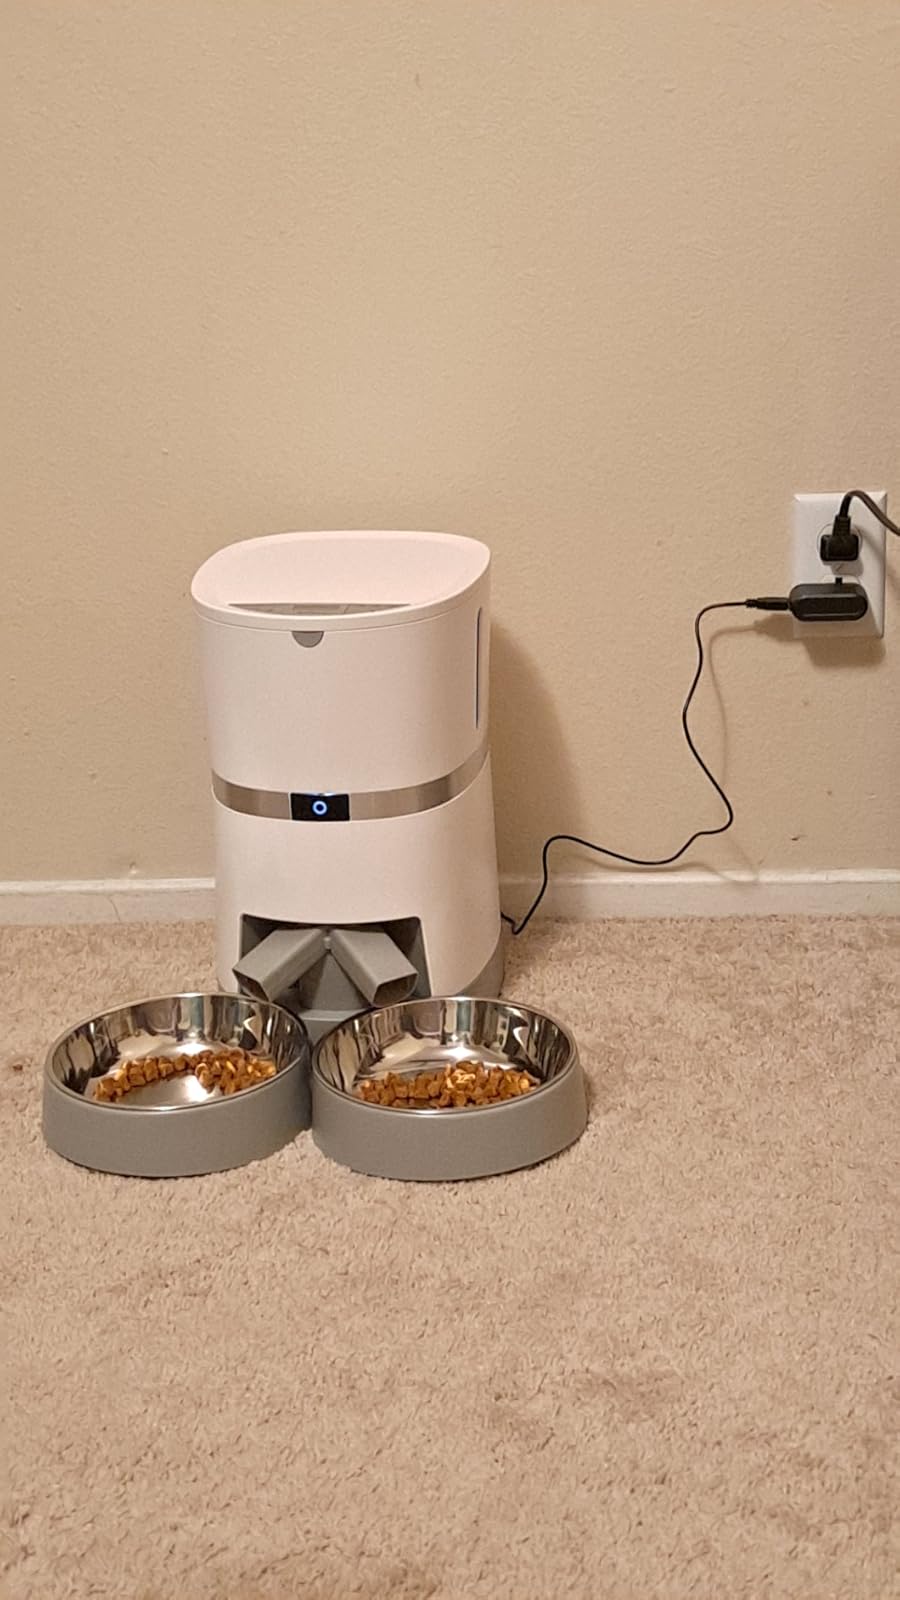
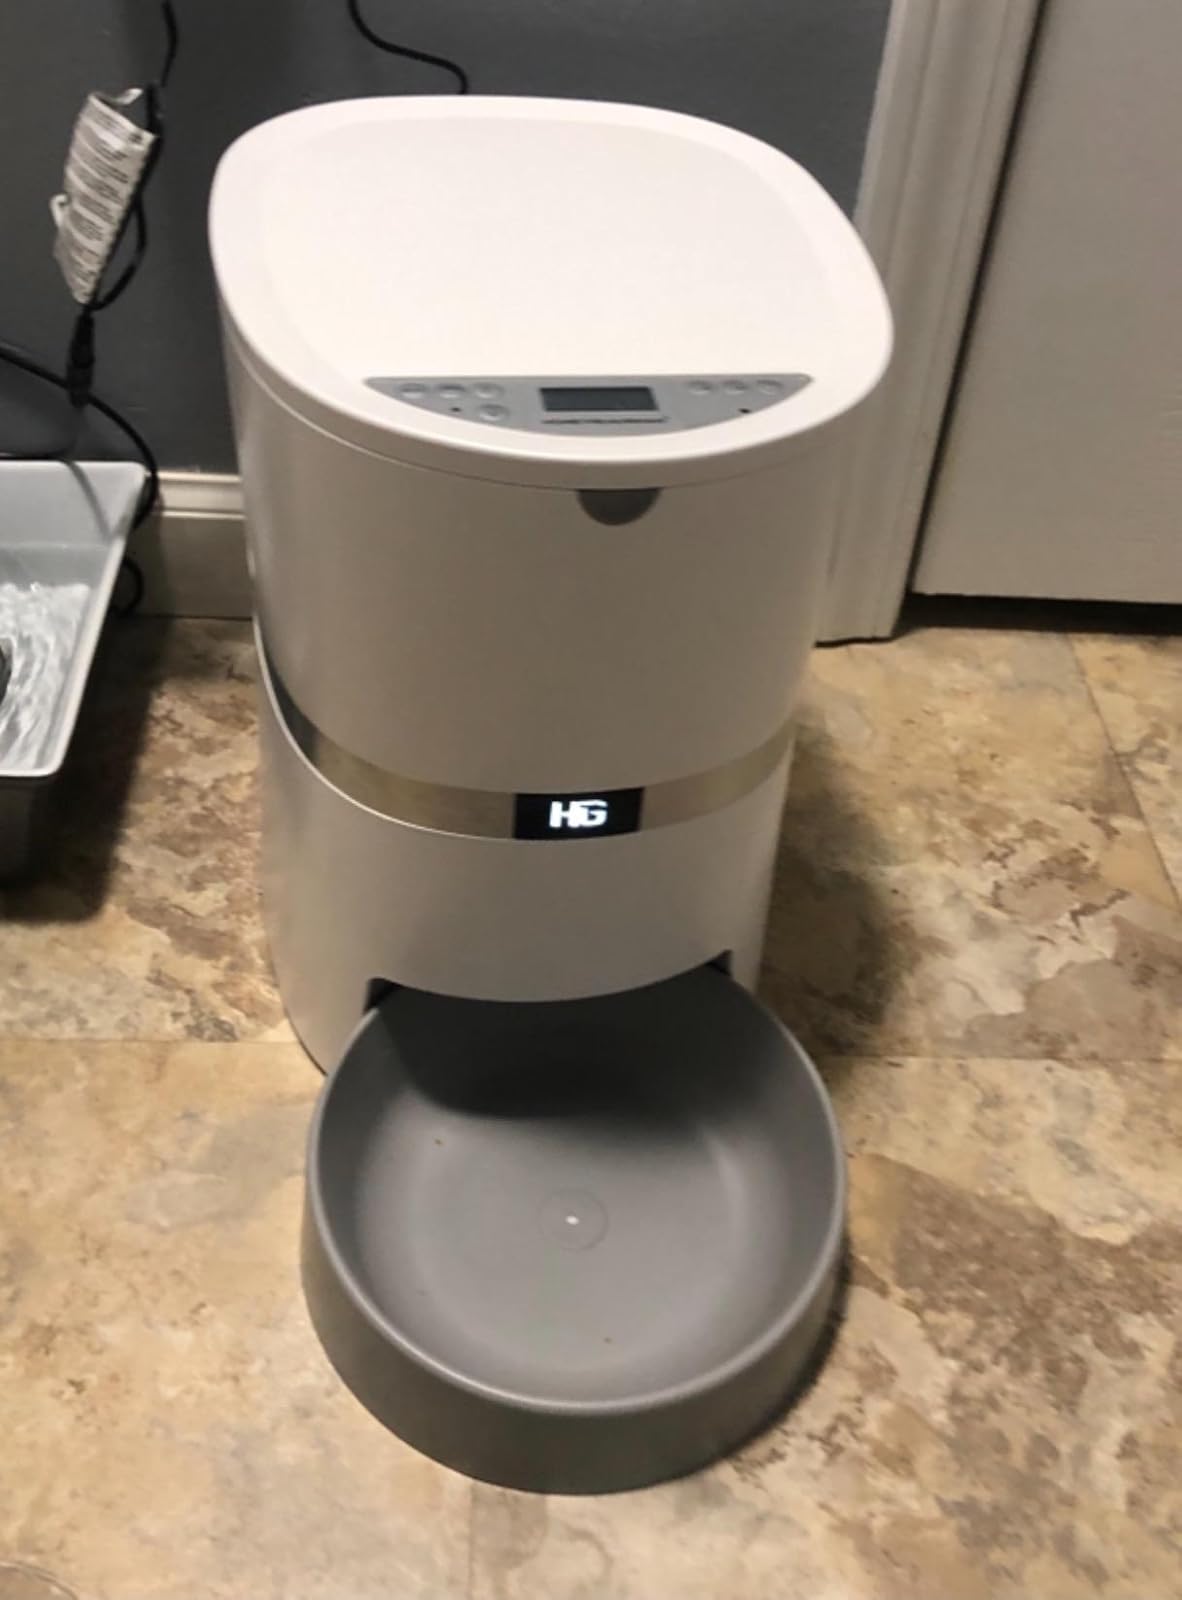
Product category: items_feeder
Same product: no